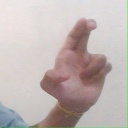
अक्षर: आ